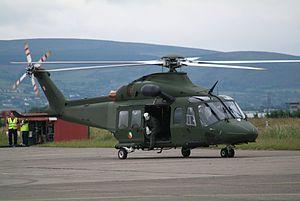
Les services médicaux aériens désignent l'ensemble des moyens aériens utilisés pour déplacer des patients vers et depuis des établissements de santé et des lieux d'accident. Le personnel fournit une gamme complète de soins préhospitaliers et d'urgence à tous types de patients lors d'opérations d'évacuation sanitaire ou de sauvetage aéromédical à bord d'hélicoptères et d'avions à hélices ou à réaction.